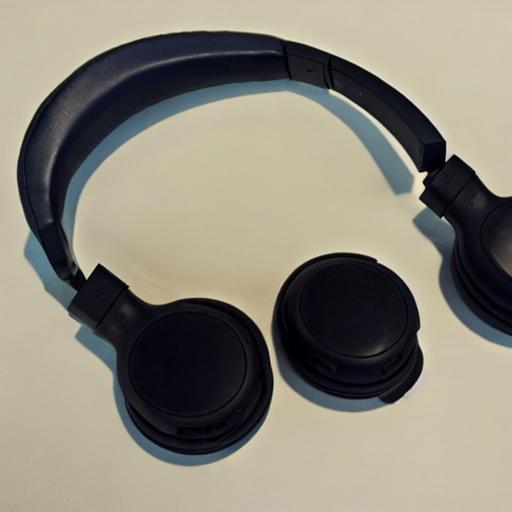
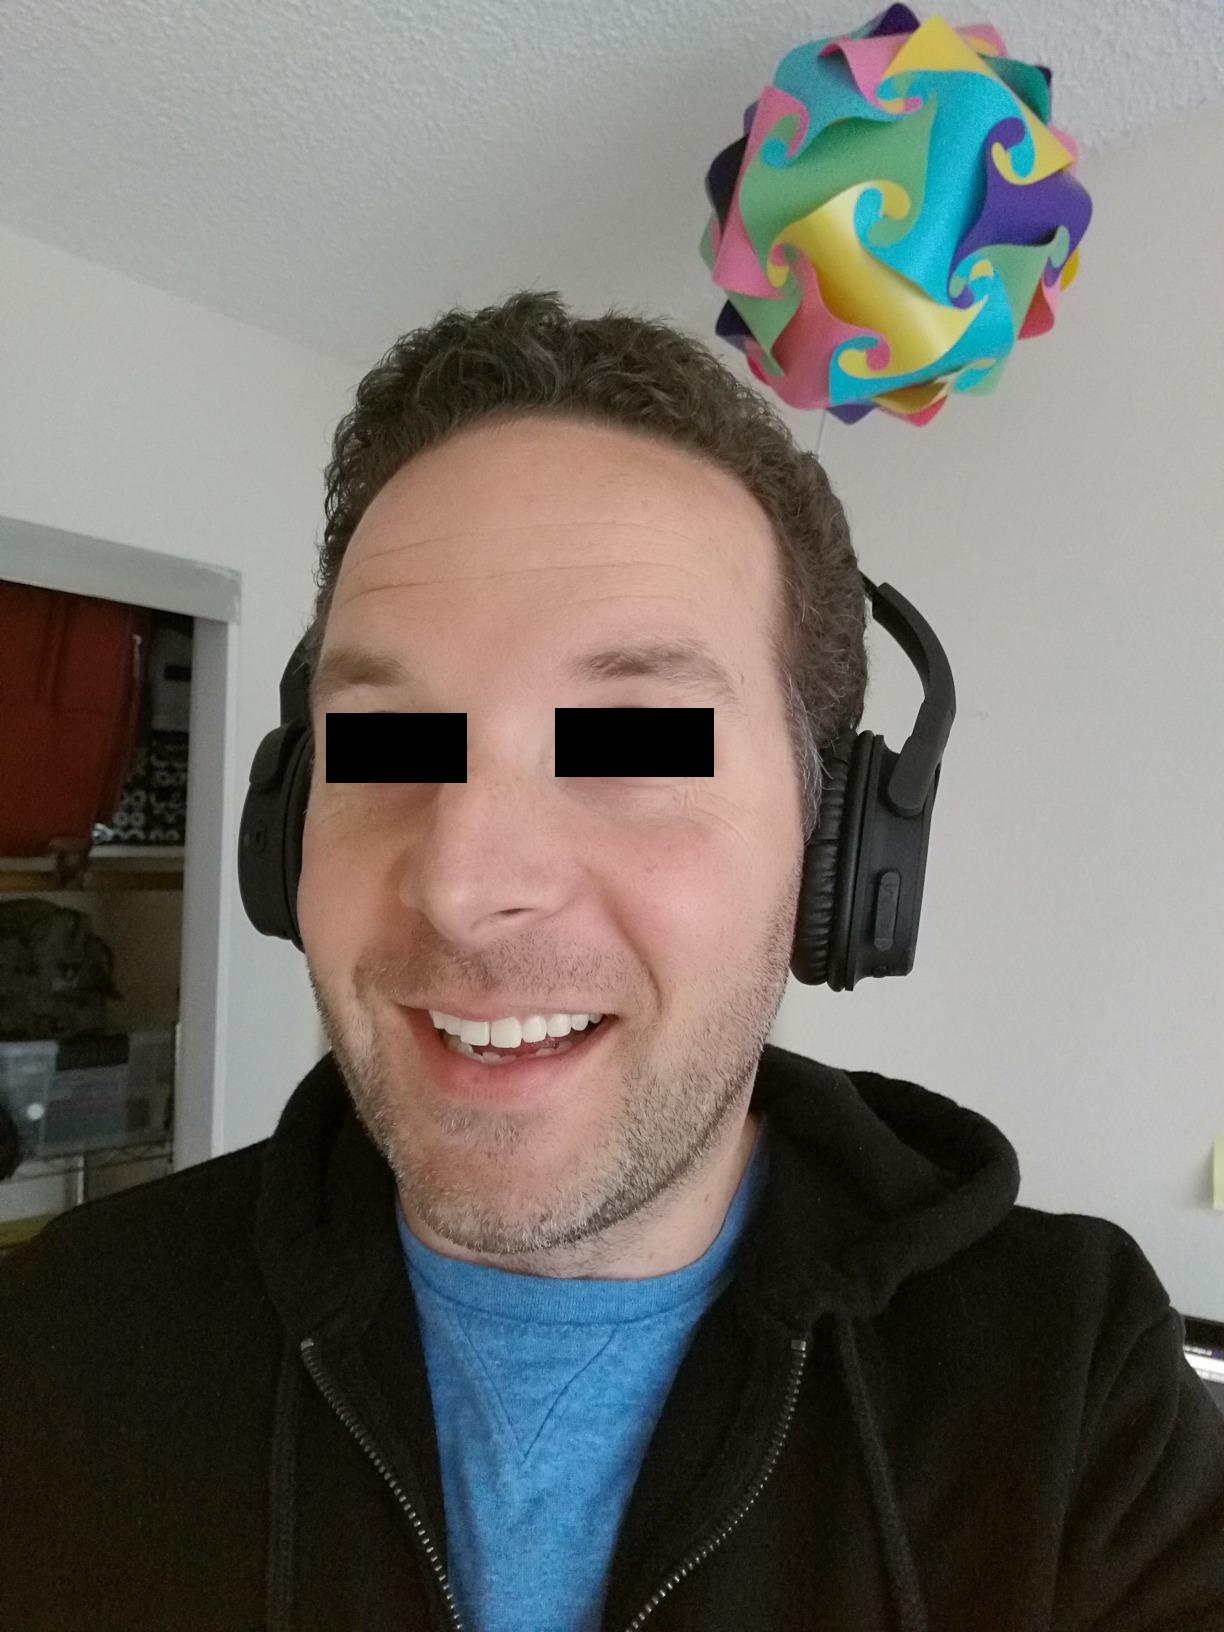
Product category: headphones
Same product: no